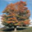
Label: maple_tree